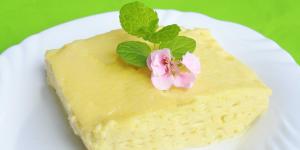
leche asada con leche condensada en microondas